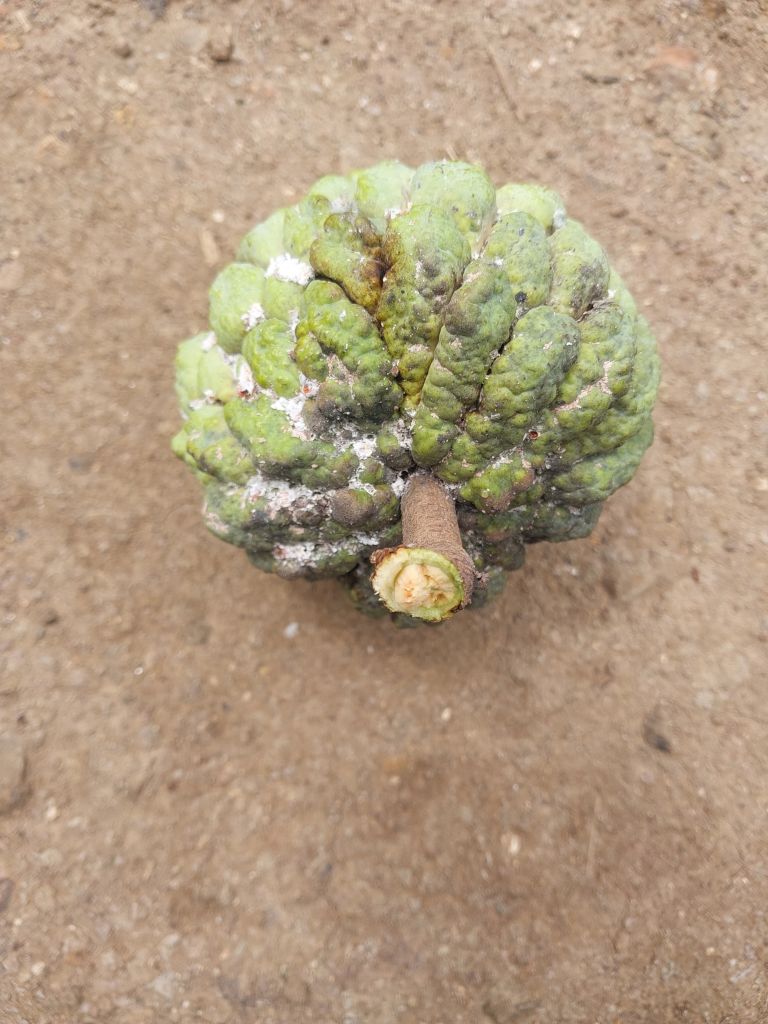
Disease label: Blank Canker